Plug-in electric vehicles in New Zealand

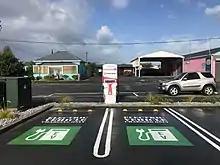
Charging station in Westport

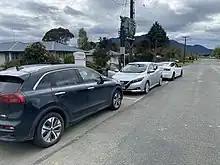
Queue at an EV charger in Murchison

, there are over 315 electric vehicle DC chargers across New Zealand at over 275 locations. Type 2 CCS and CHAdeMO are the standard connections for DC chargers in New Zealand; the former is mainly used by New Zealand-new vehicles while the latter is mainly used by used Japanese imports. , around 67% of registered battery electric vehicles use the Type 2 CCS standard, while 33% use the CHAdeMO standard.